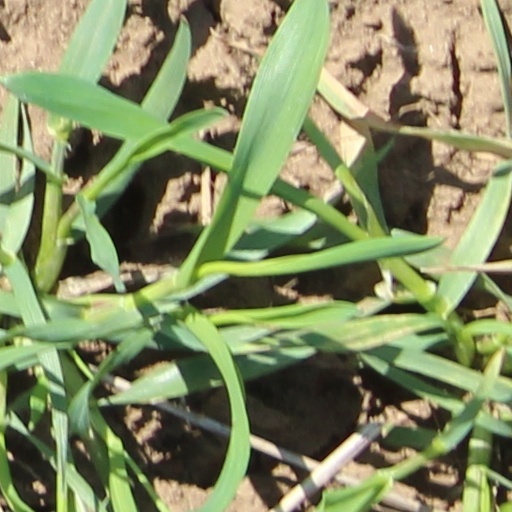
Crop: wheat